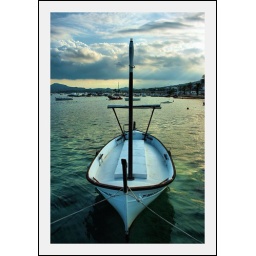
Storm clouds over Mount Toro in the background. Fishing boat in Fornells Harbour.